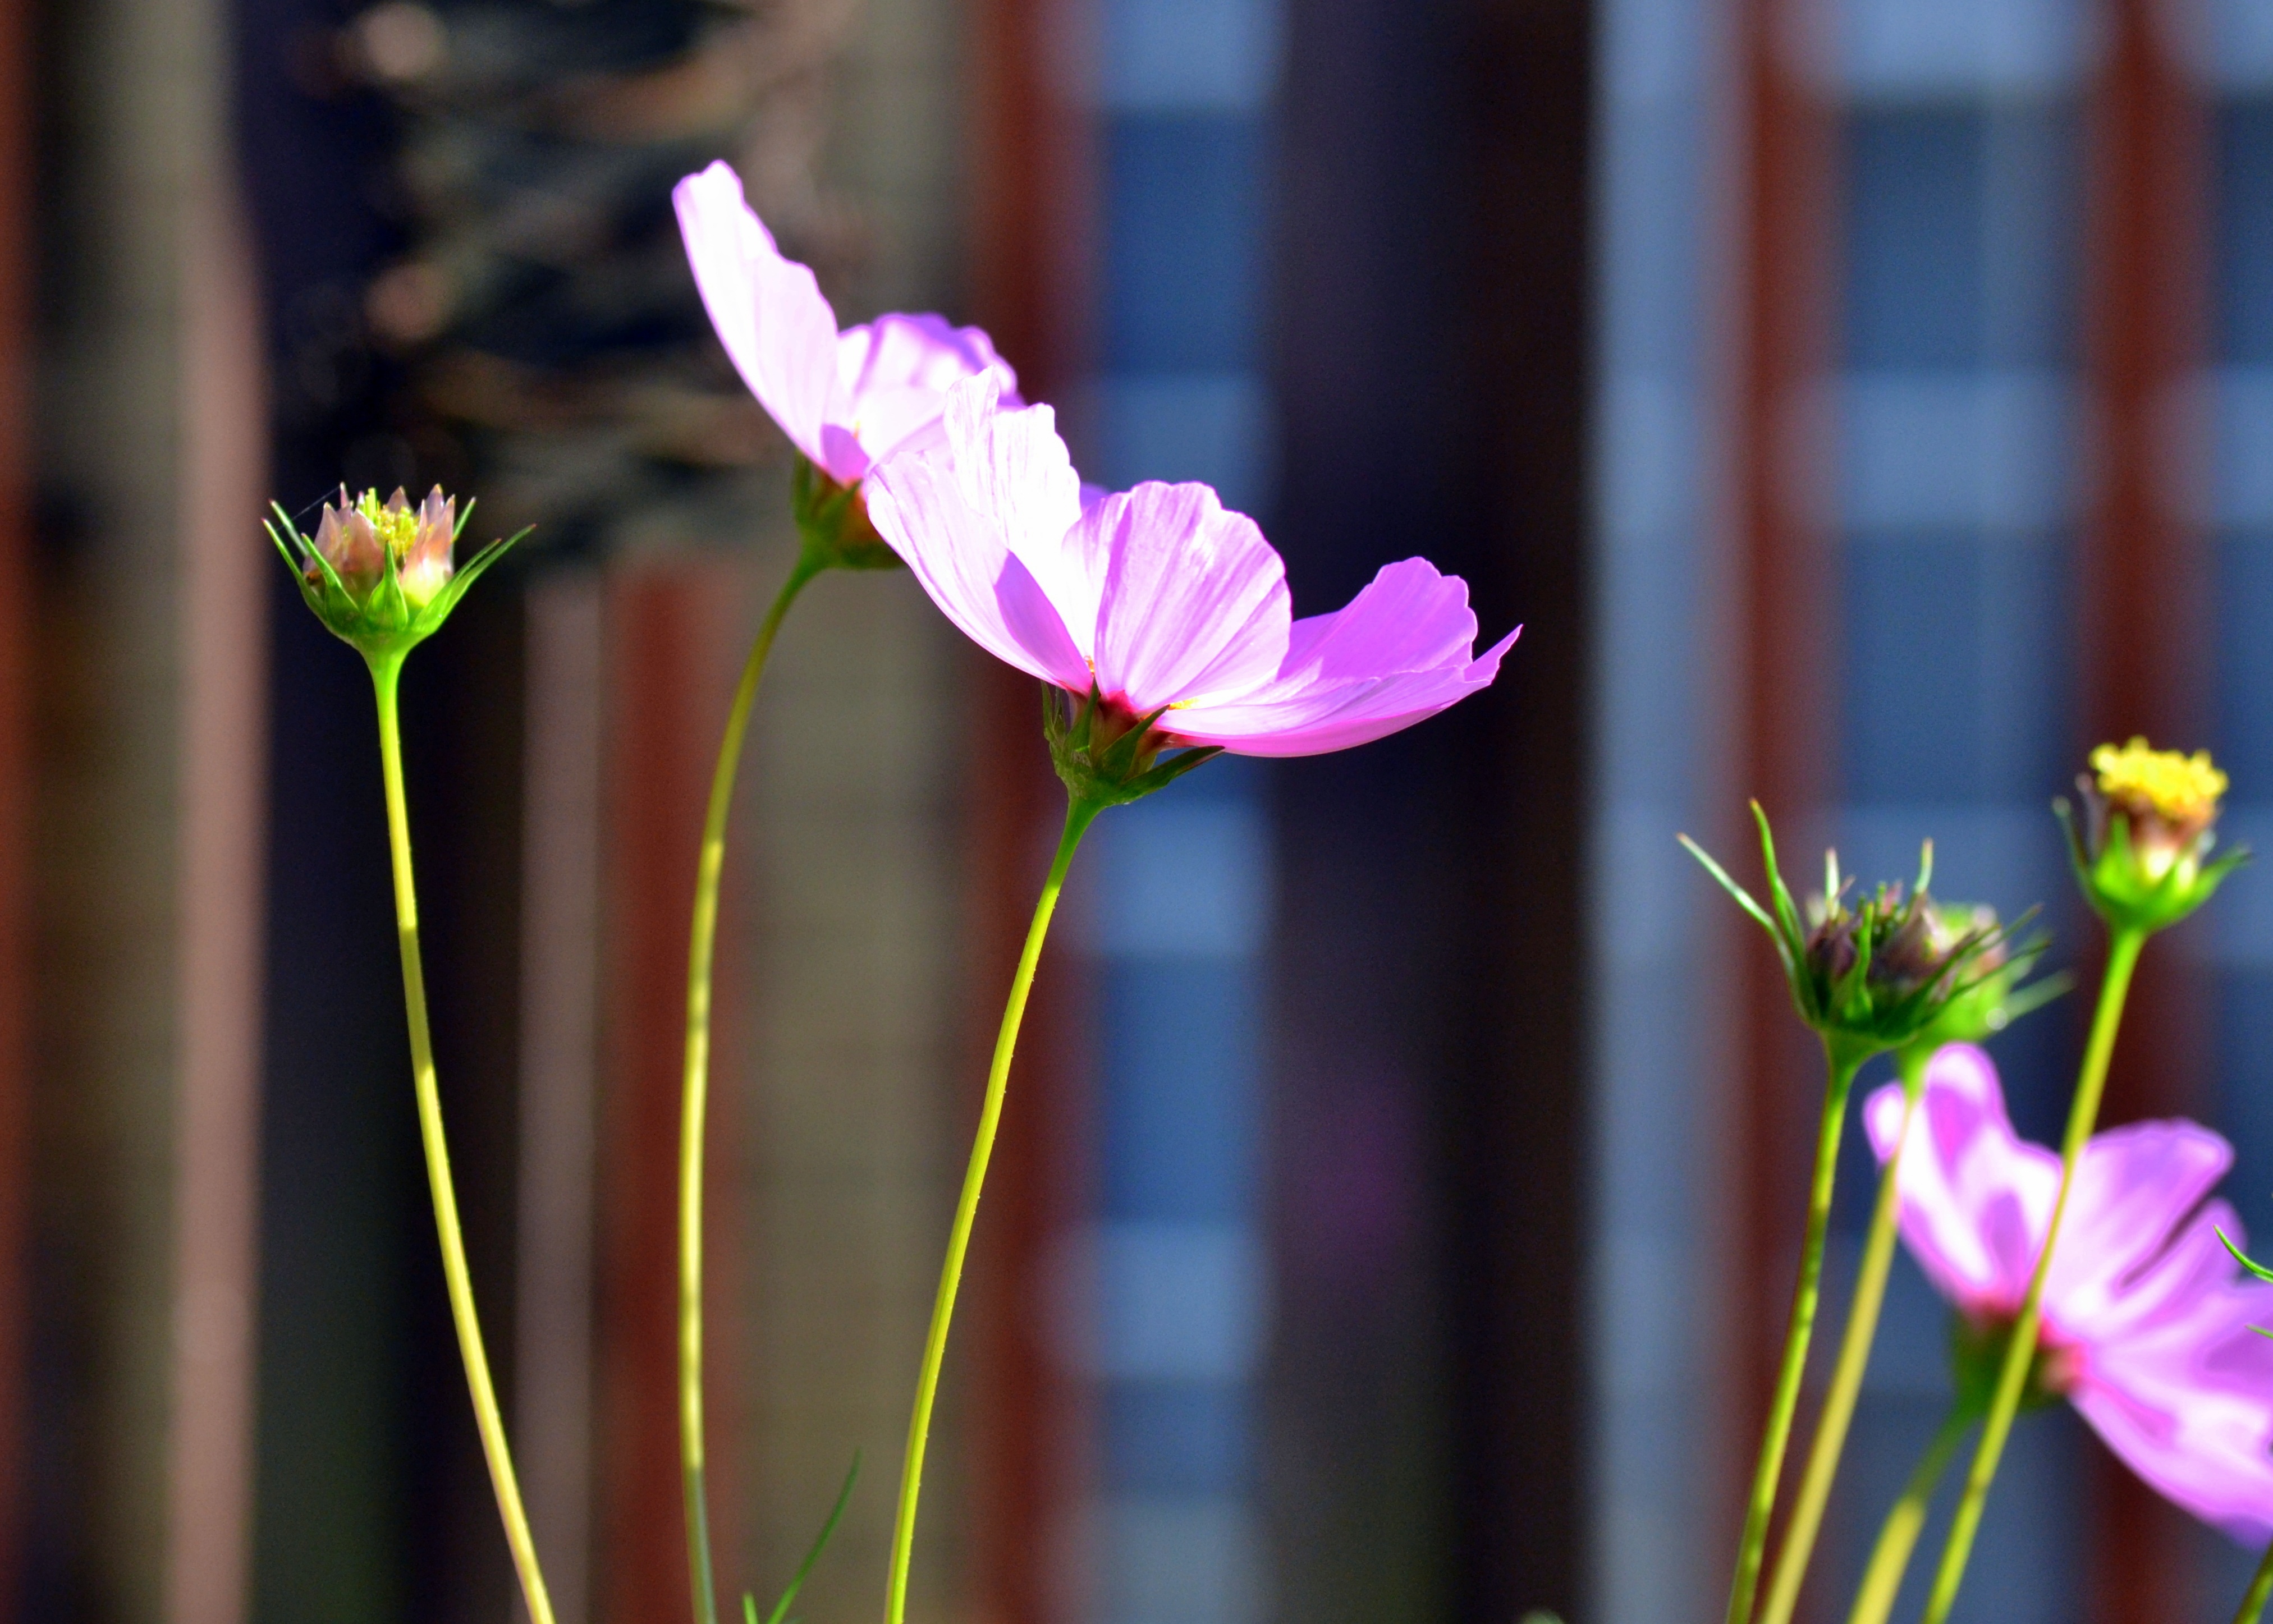
blossom, plant, photography, flower, petal, spring, green, color, botany, yellow, pink, flora, wildflower, close up, bud, floristry, macro photography, summer flowers, flowering plant, flower bouquet, floral design, plant stem, land plant, flower arranging